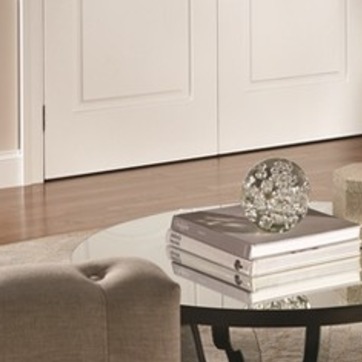
Material: wood